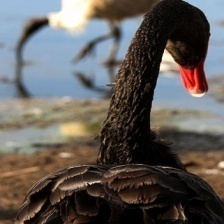
Species: BLACK SWAN
Scientific name: CYGNUS ATRATUS
ImageNet parent category: black_swan